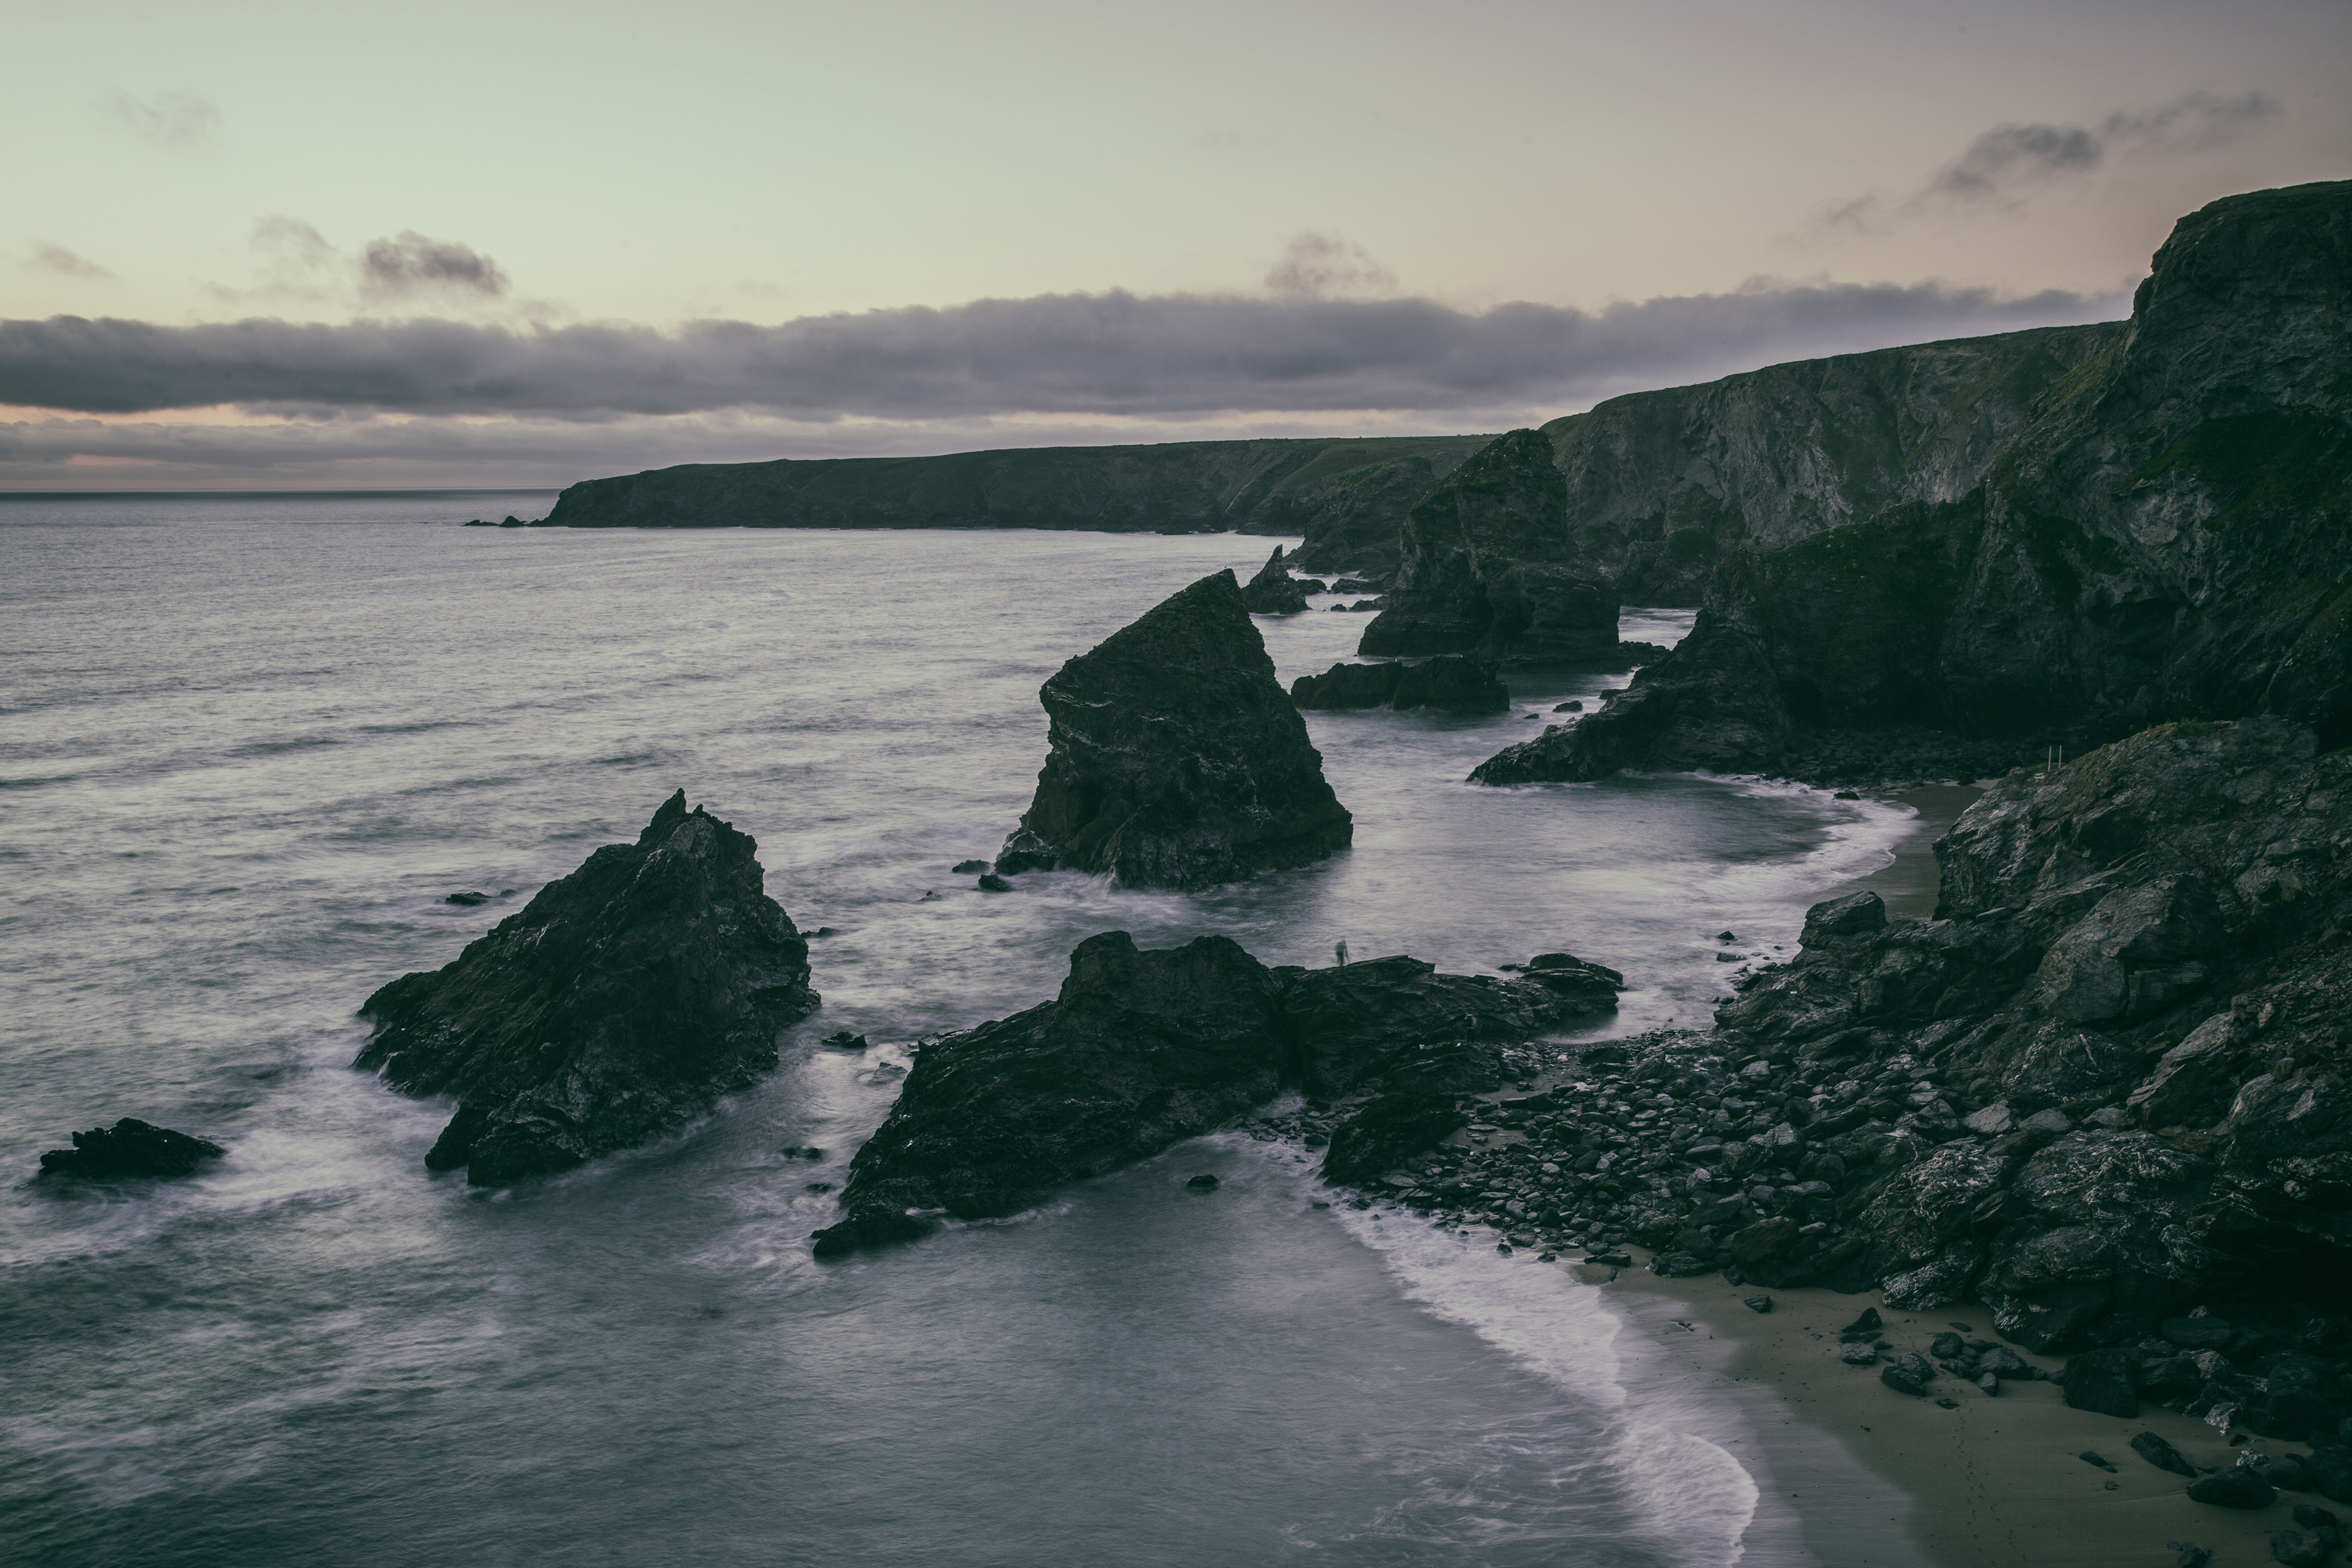
body of water, coast, sea, nature, headland, water, ocean, sky, coastal and oceanic landforms, shore, natural landscape, promontory, water resources, cliff, rock, wave, inlet, sound, bight, cloud, bay, watercourse, klippe, terrain, wind wave, landscape, horizon, cove, beach, peninsula, formation, cape, island, islet